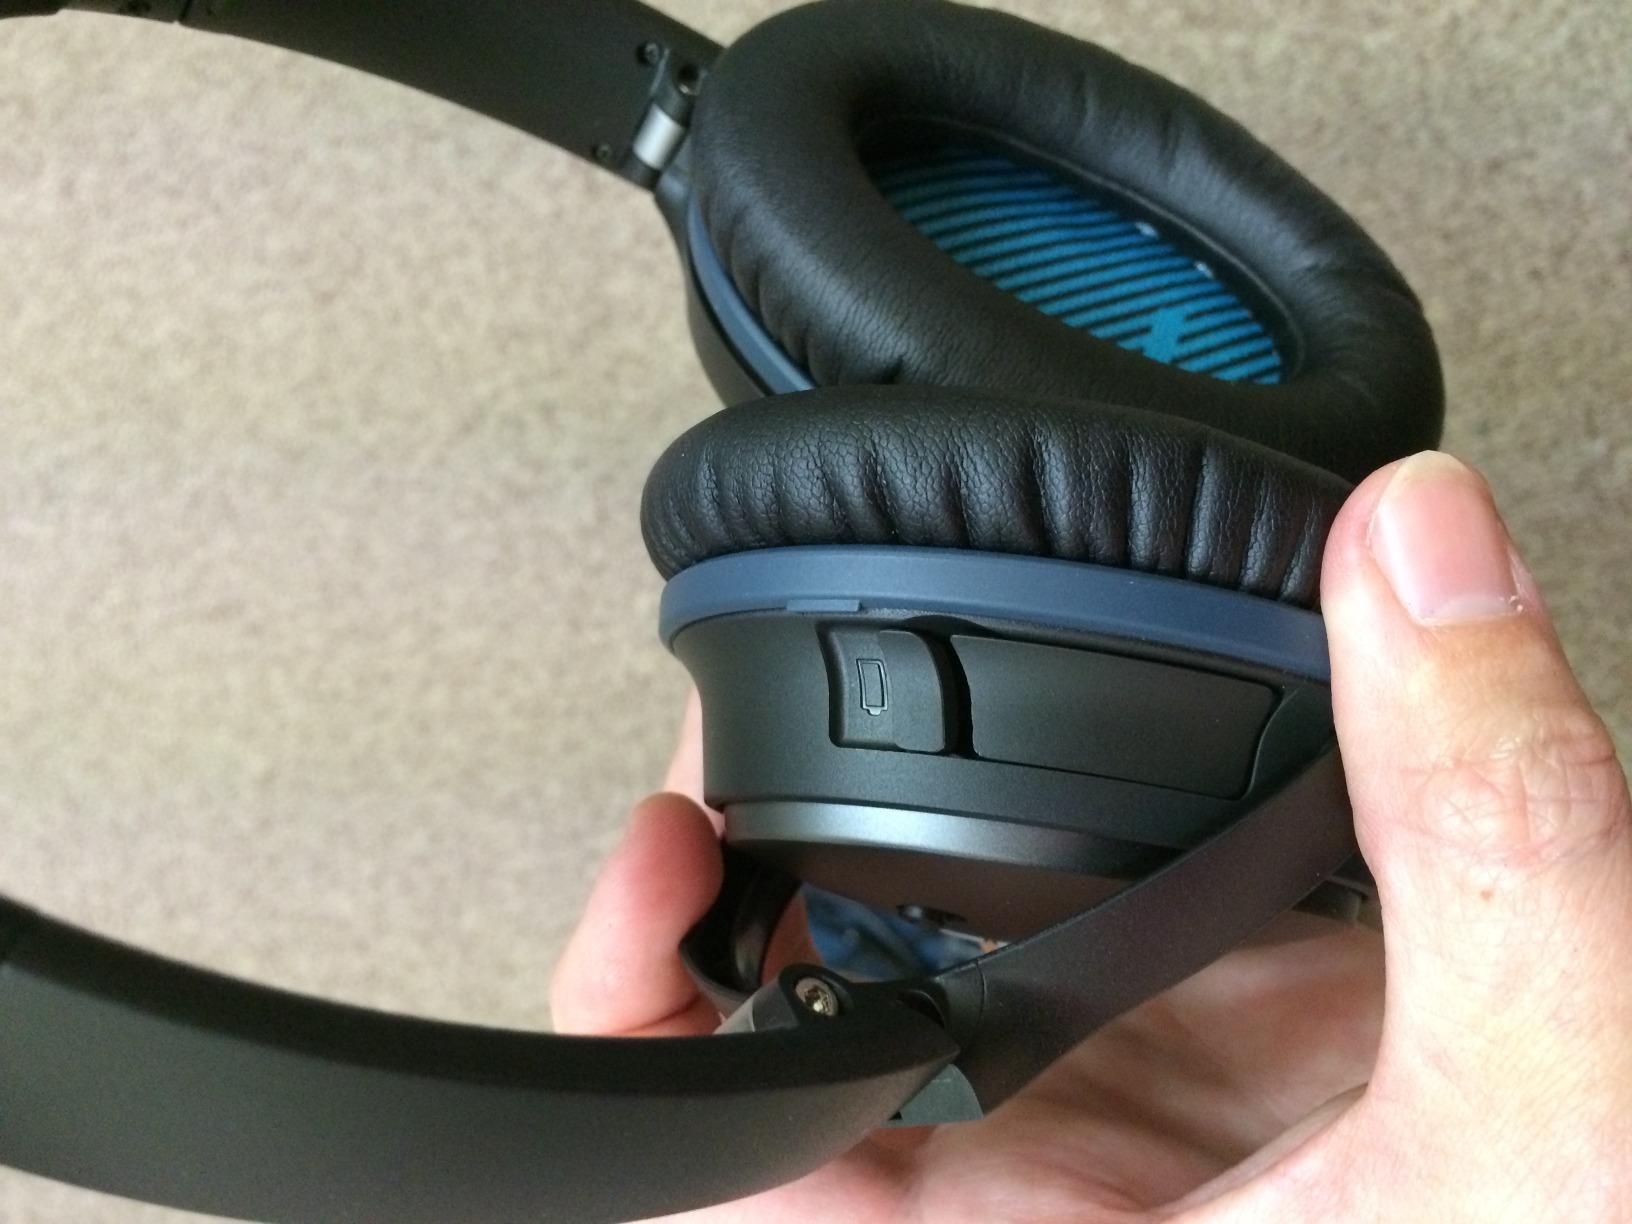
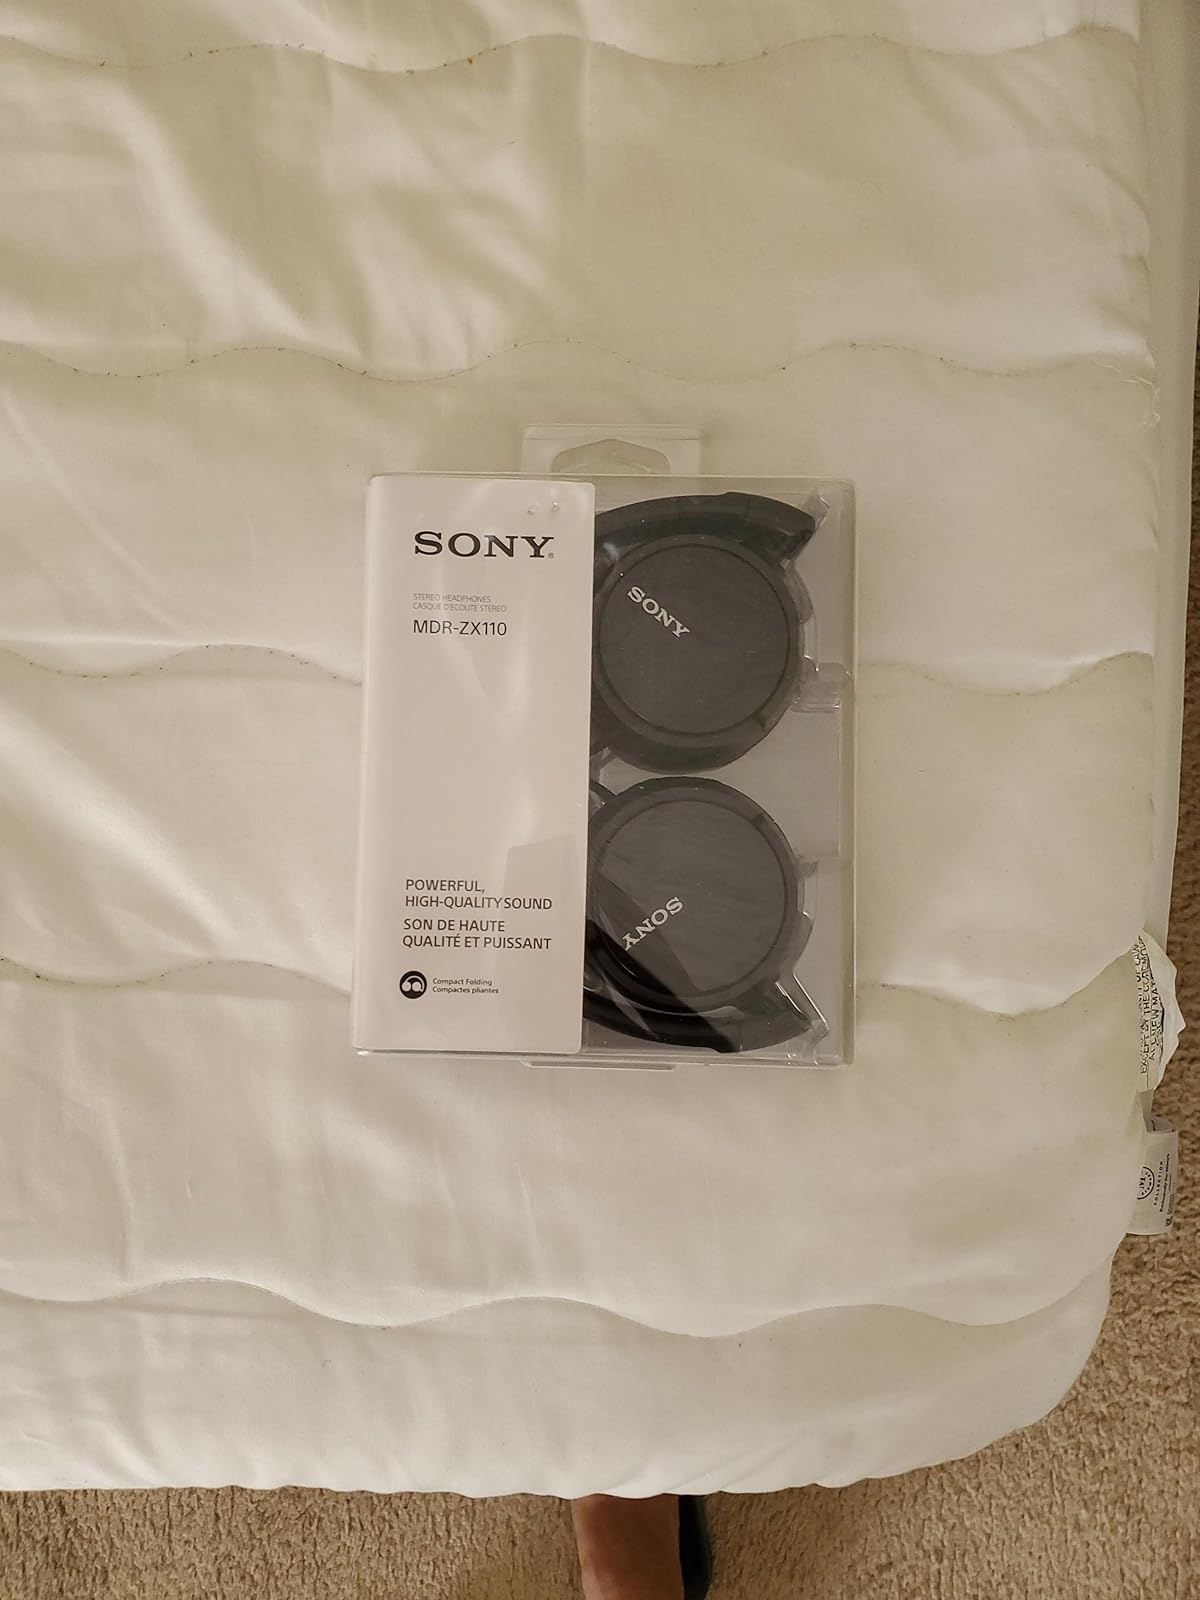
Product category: headphones
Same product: no